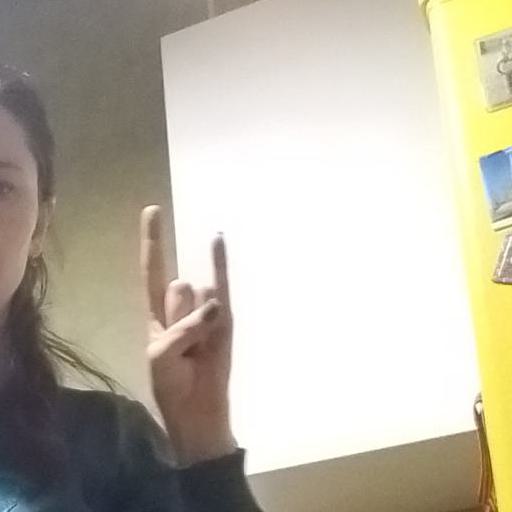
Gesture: rock